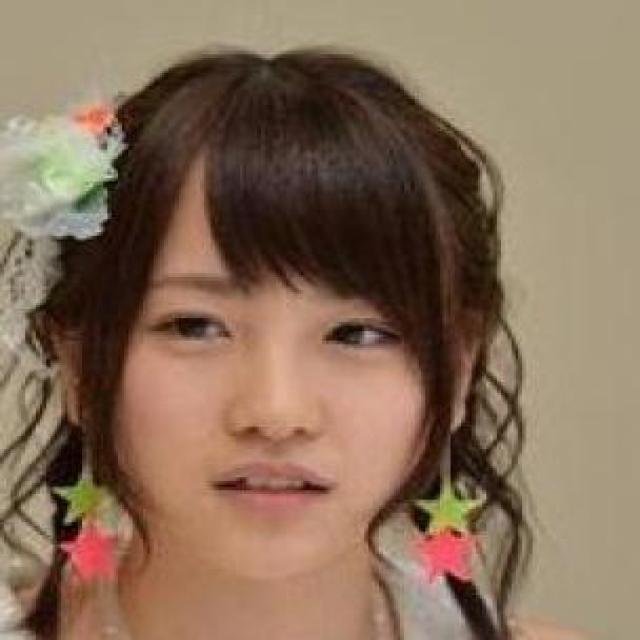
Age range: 13-20